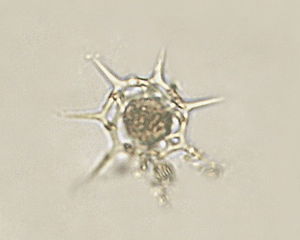
Stramenopila
Dictyocha speculum
"Stramenopila eller Chromista er en overordnet gruppe eukaryoter, og kan betragtes som et biologisk rige på linje med planteriget, og beslægtet hermed. Stramenopila indeholder i vidt omfang organismer der kan opfattes som ""planteagtige"", uden at de henregnes til planteriget - f.eks. gulalger, brunalger og planteplankton. Stramenopila omfatter således, ligesom planteriget, organismer der varirerer i størrelse fra encellede plankton til dybhavsalger på størrelse med træer. I nogen tilfælde ses betegnelsen ""algeriget"" brugt om Stramenopila, men det er misvisende da grønalger og rødalger henregnes til planteriget. Desuden omfatter Stramenopila de ægsporesvampe, der navnet til trods ikke er svampe, men blot har en svampelignende levevis, bl.a. Phytophthora der forårsagede kartoffelpesten i Irland 1845-1849.